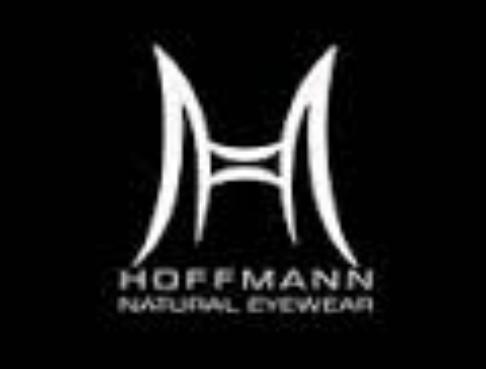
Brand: Hoffmann
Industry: Electronic